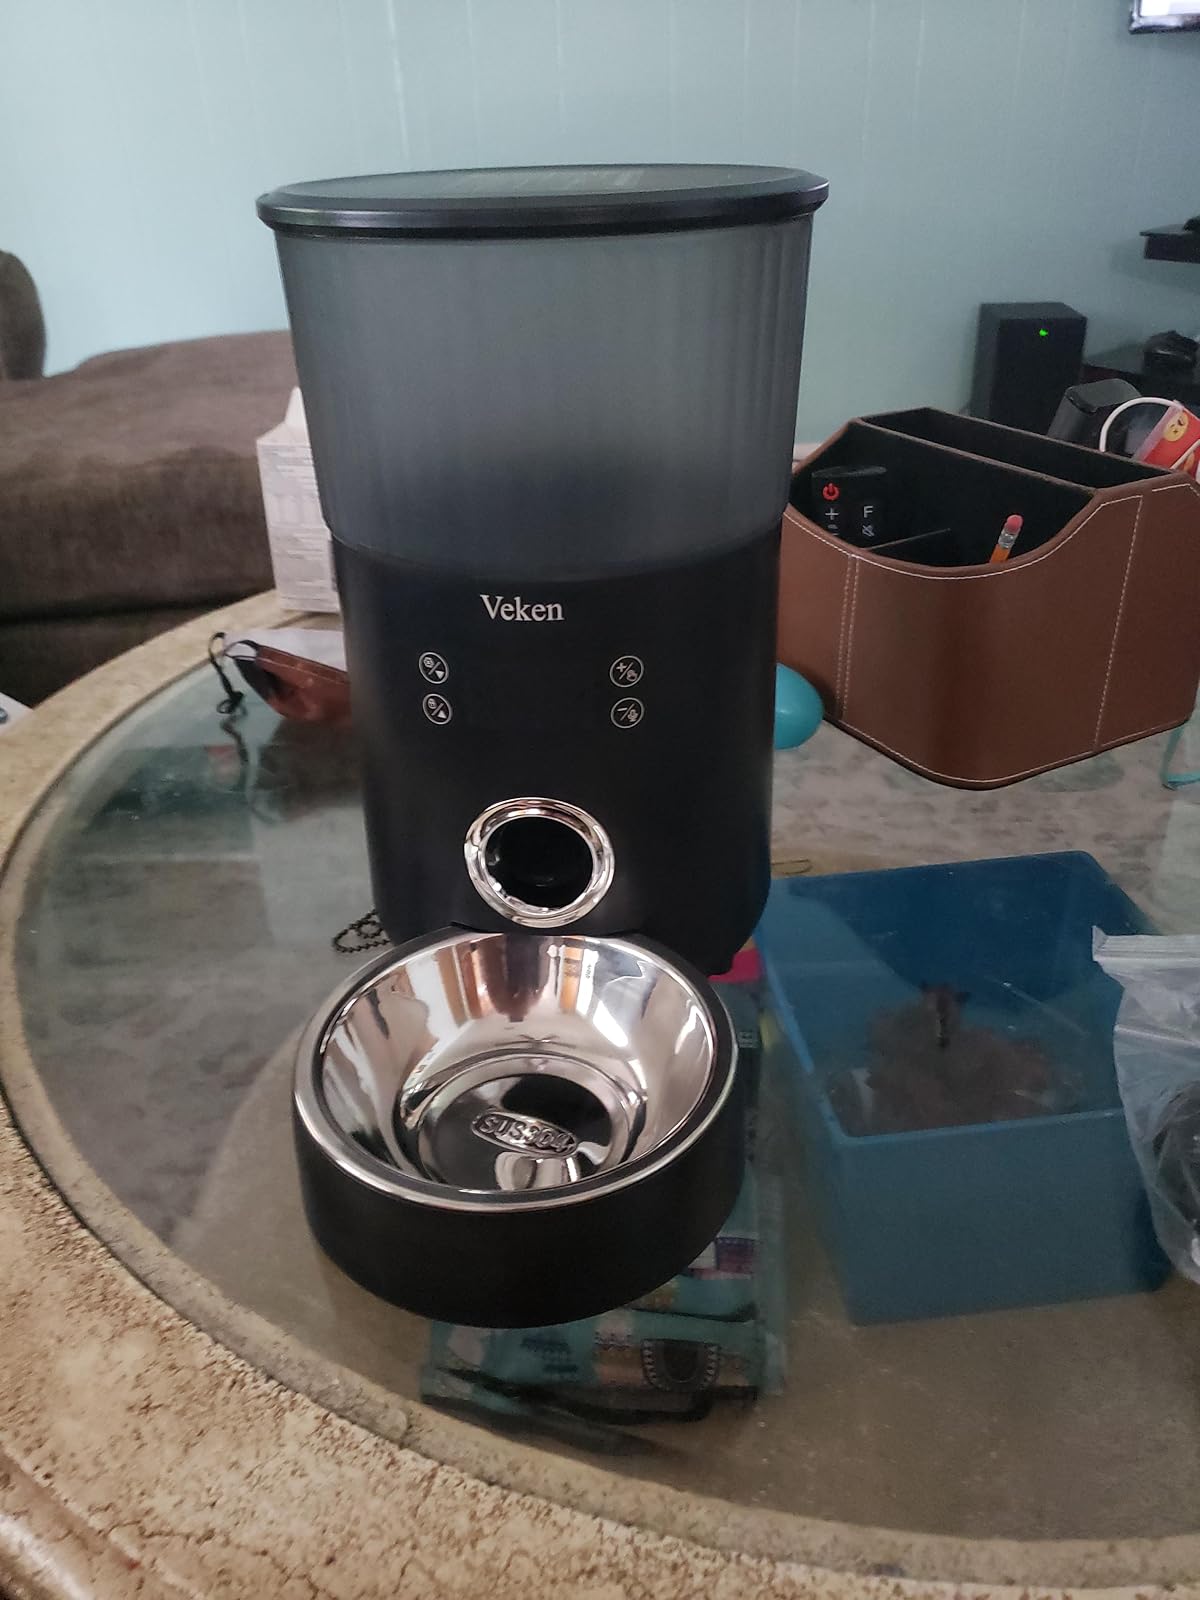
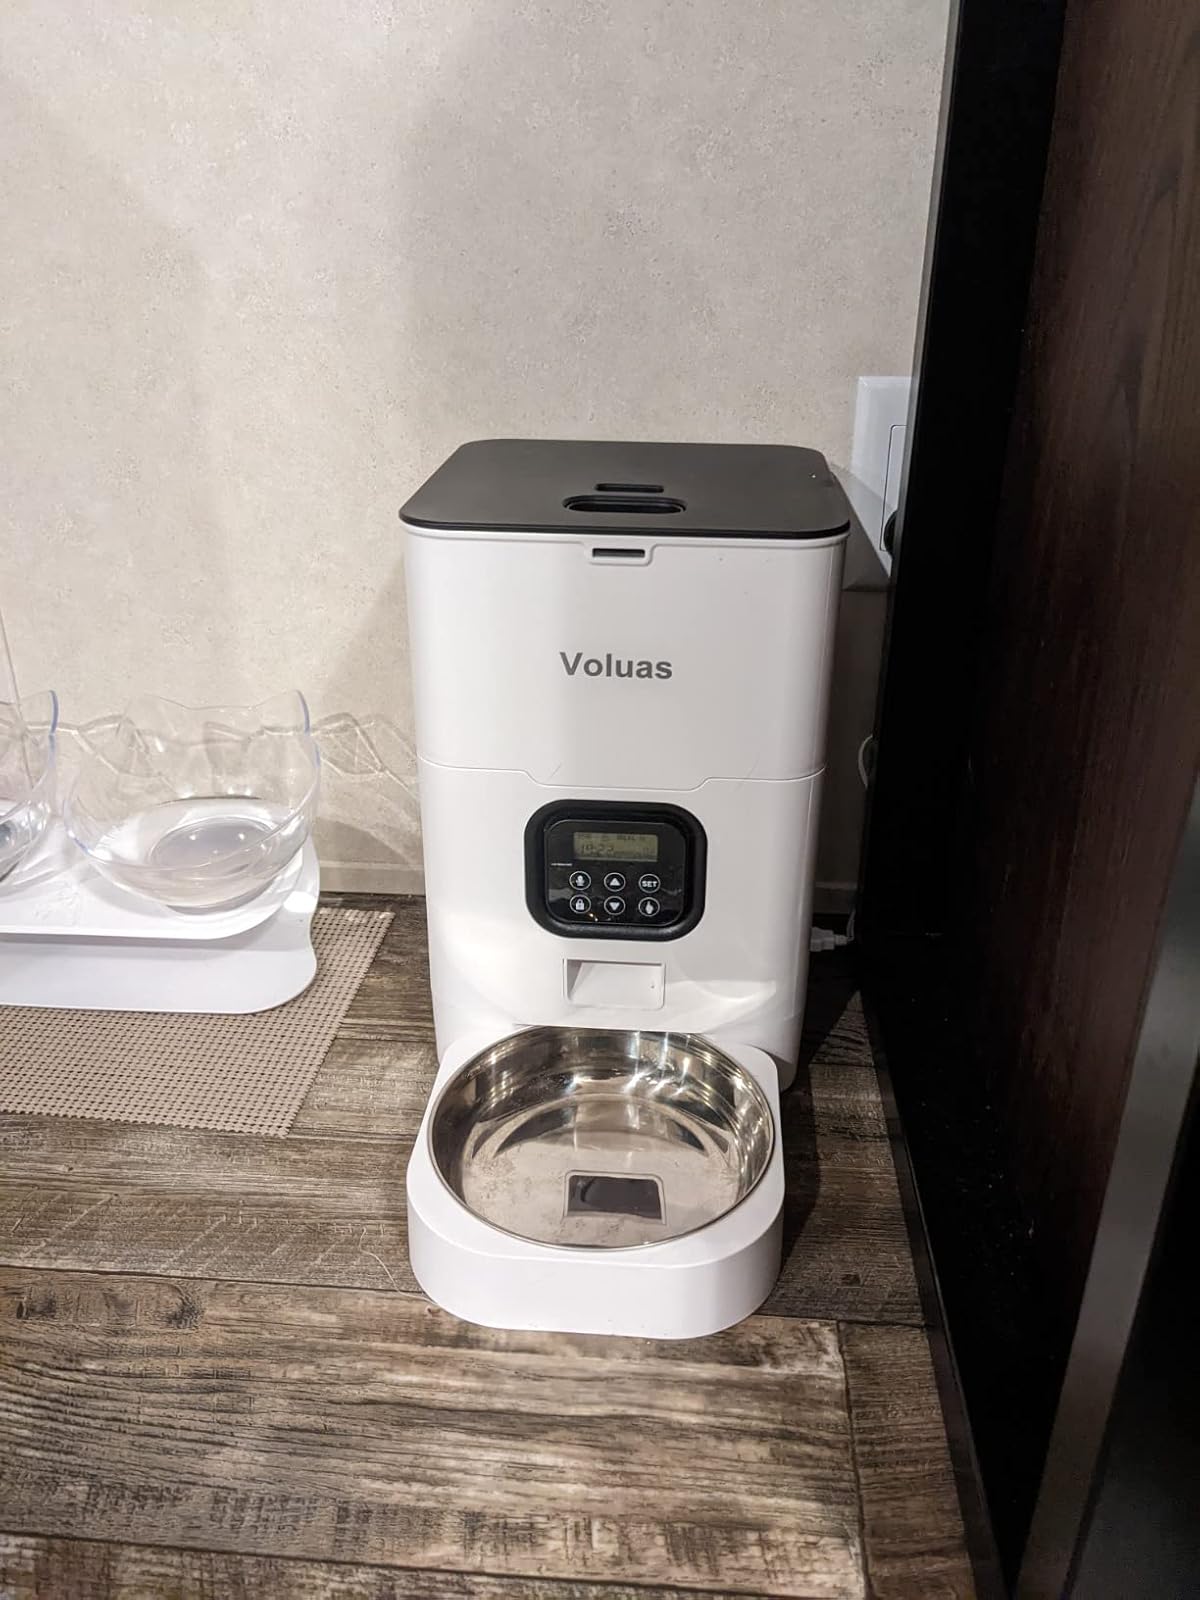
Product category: items_feeder
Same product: no